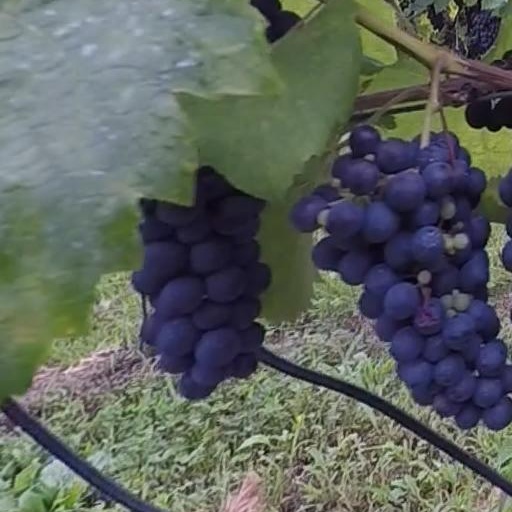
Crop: grape